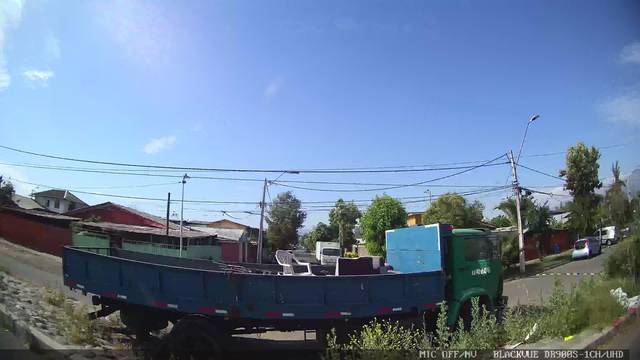
Region: Chile
Coordinates: -33.495, -70.603